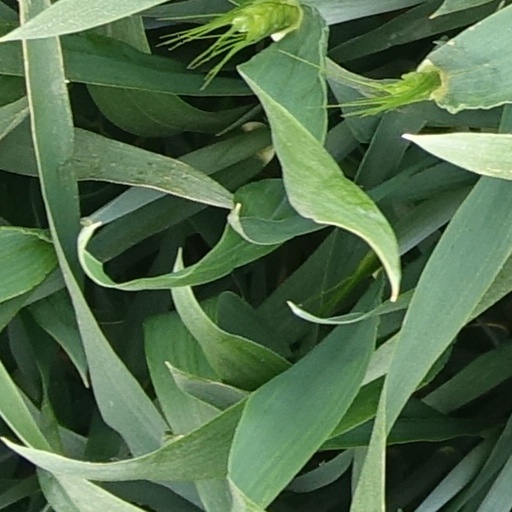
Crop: wheat